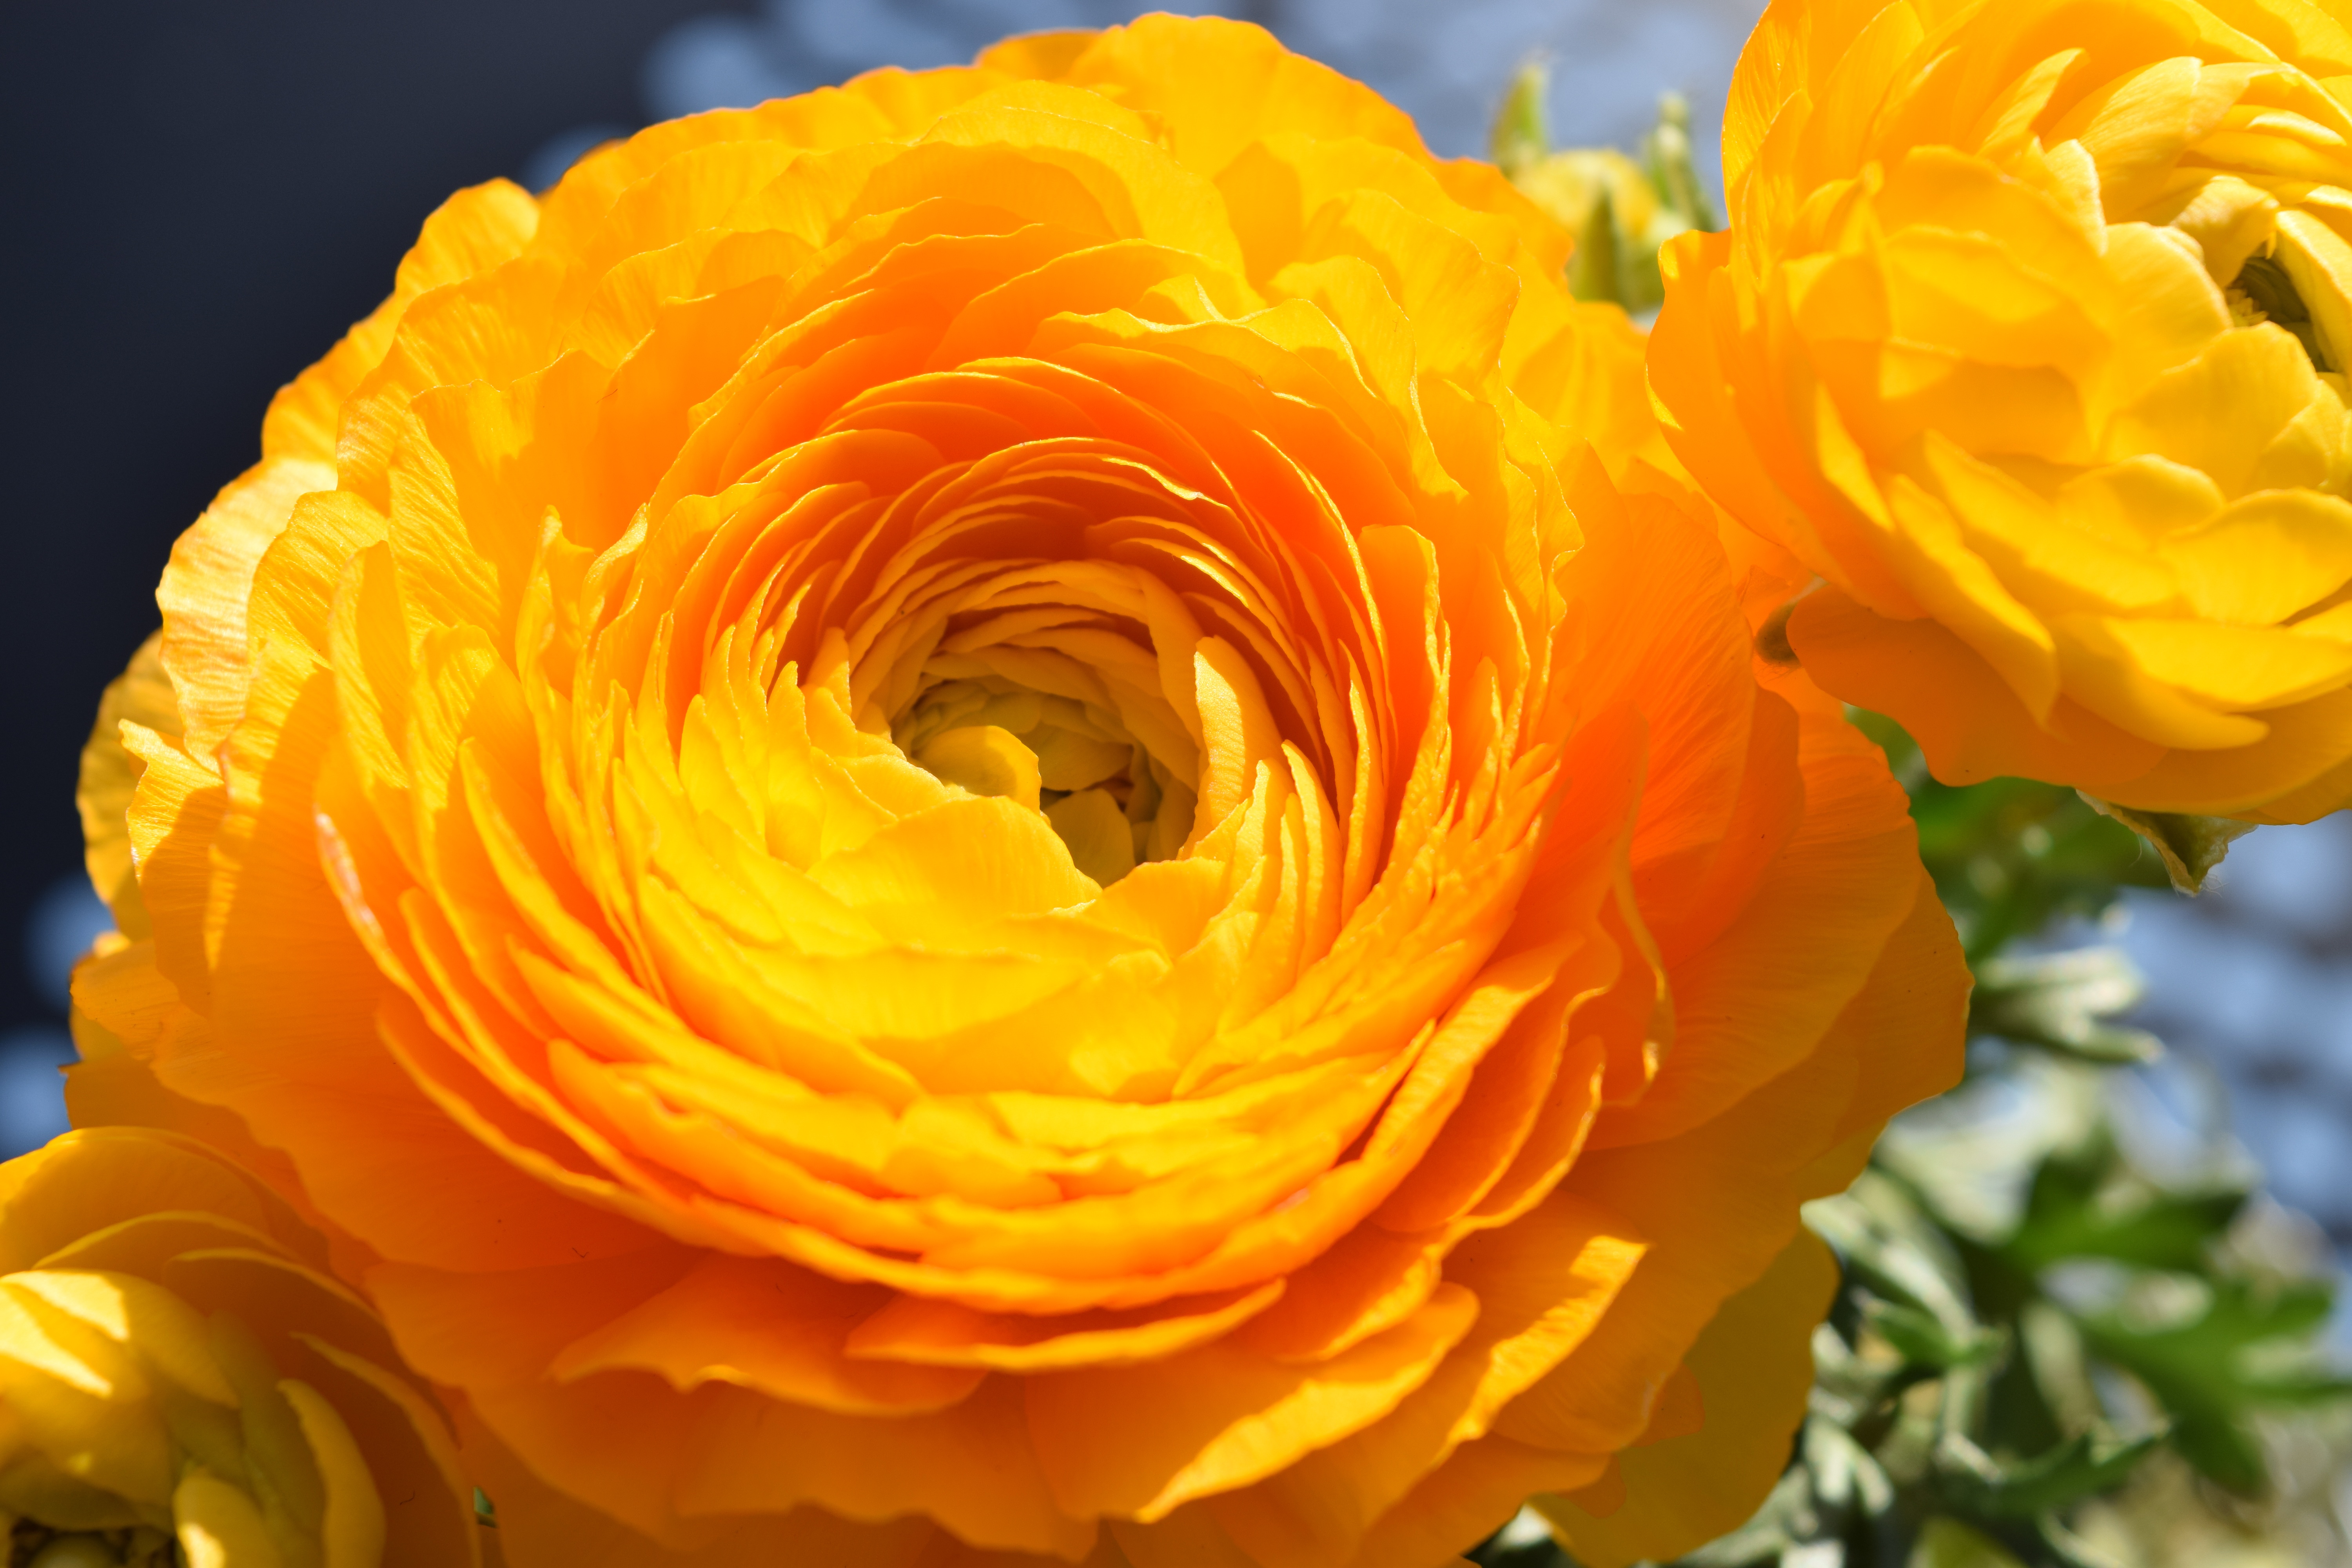
plant, flower, petal, rose, orange, yellow, flora, ranunculus, floribunda, macro photography, flowering plant, garden roses, rose family, land plant, austrian briar